Harpsichord

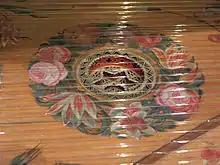
Detail of the harpsichord by Karl Conrad Fleischer; Hamburg, 1720 in Museu de la Música de Barcelona. A decorative rose descends below the soundboard in which it is mounted; the soundboard itself is adorned with floral painting around the rose. The bridge is at lower right.

Harpsichords vary in size and shape, but all have the same basic mechanism. The player depresses a key that rocks over a pivot in the middle of its length. The other end of the key lifts a jack (a long strip of wood) that holds a small plectrum (a wedge-shaped piece of quill, often made of plastic in the 21st century), which plucks the string. When the player releases the key, the far end returns to its rest position, and the jack falls back; the plectrum, mounted on a tongue mechanism that can swivel backwards away from the string, passes the string without plucking it again. As the key reaches its rest position, a felt damper atop the jack stops the string's vibrations. These basic principles are explained in detail below.